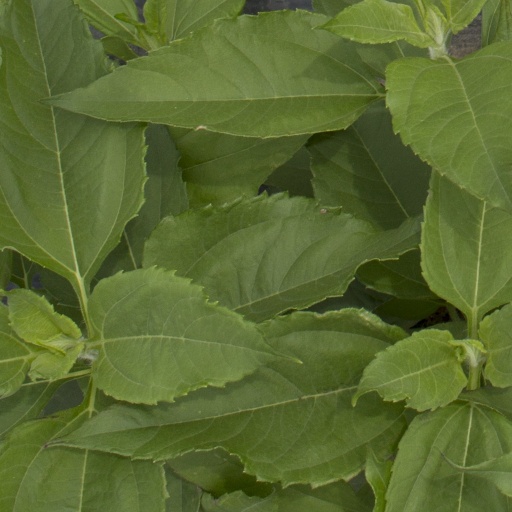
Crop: Jerusalem artichoke